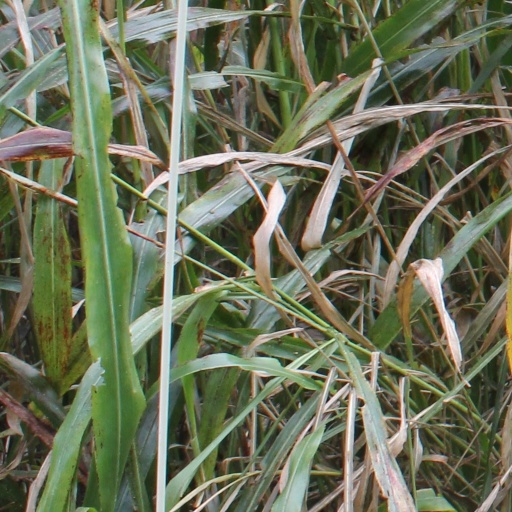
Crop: sorghum